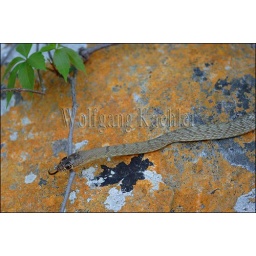
Usa, texas, hill country near hunt, western coachwhip snake crawling over lichen covered rock